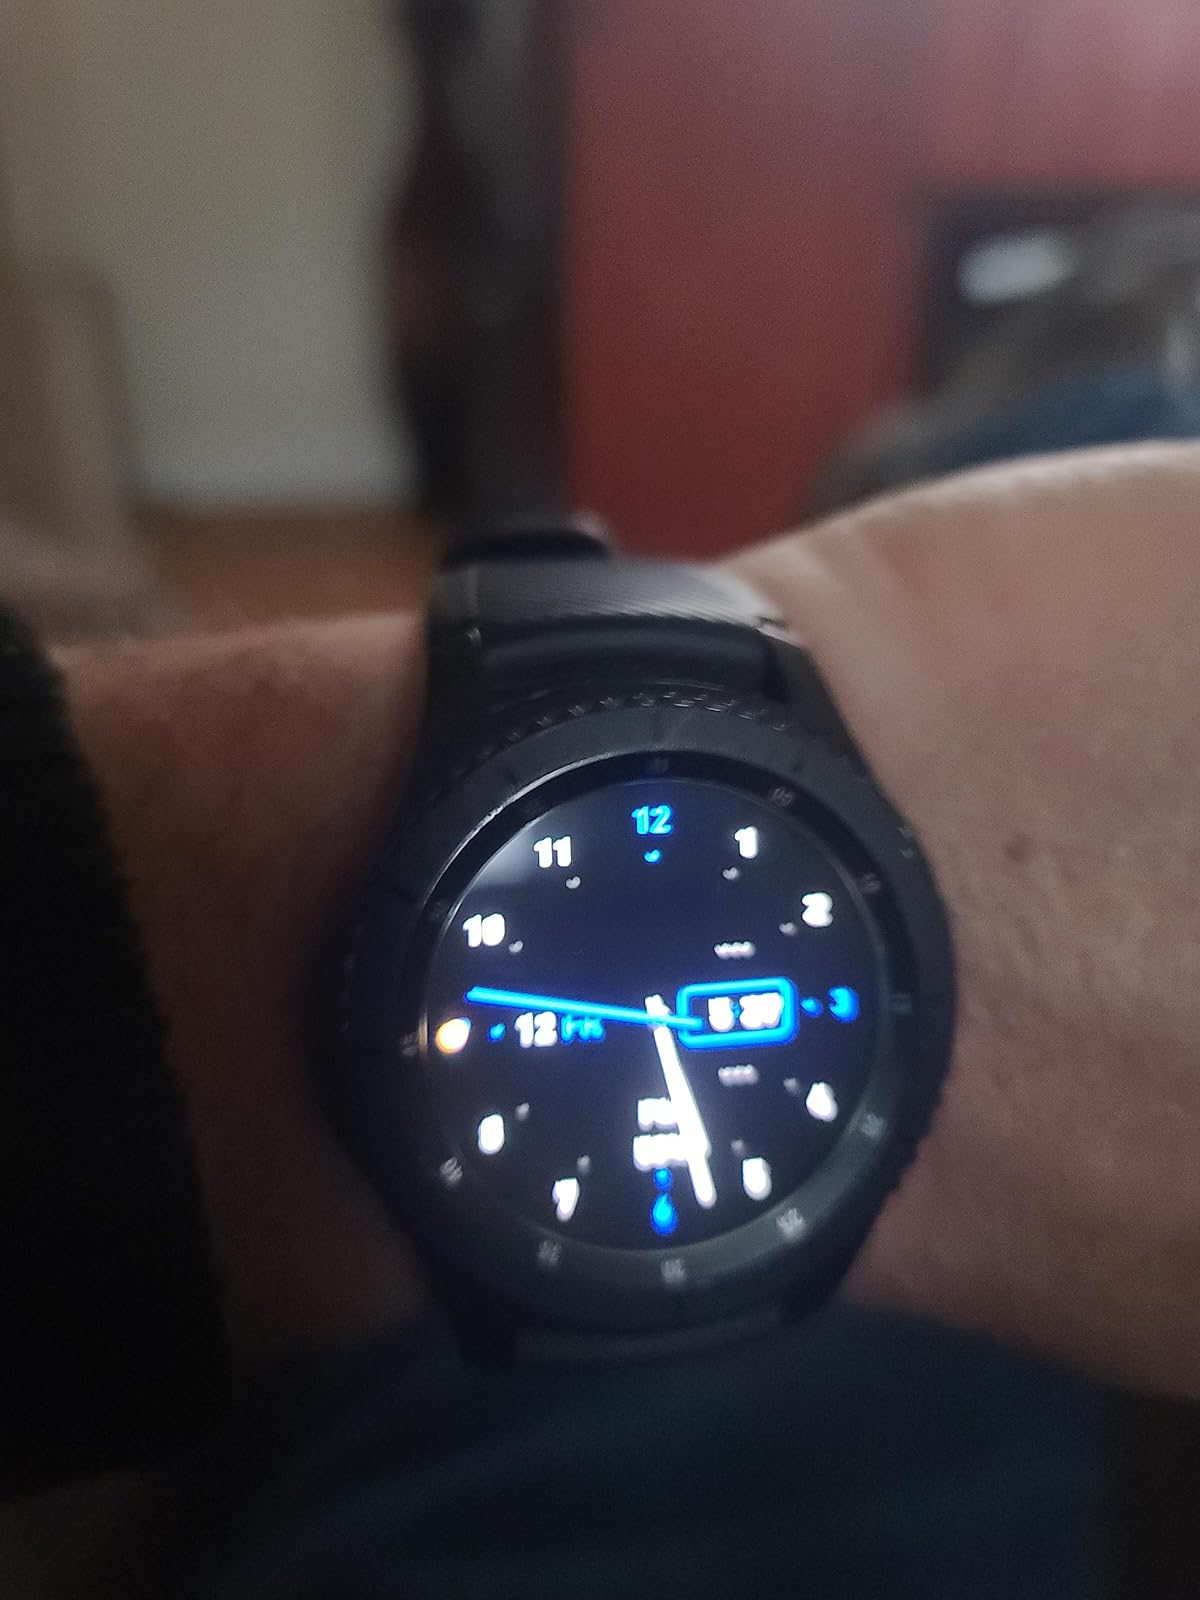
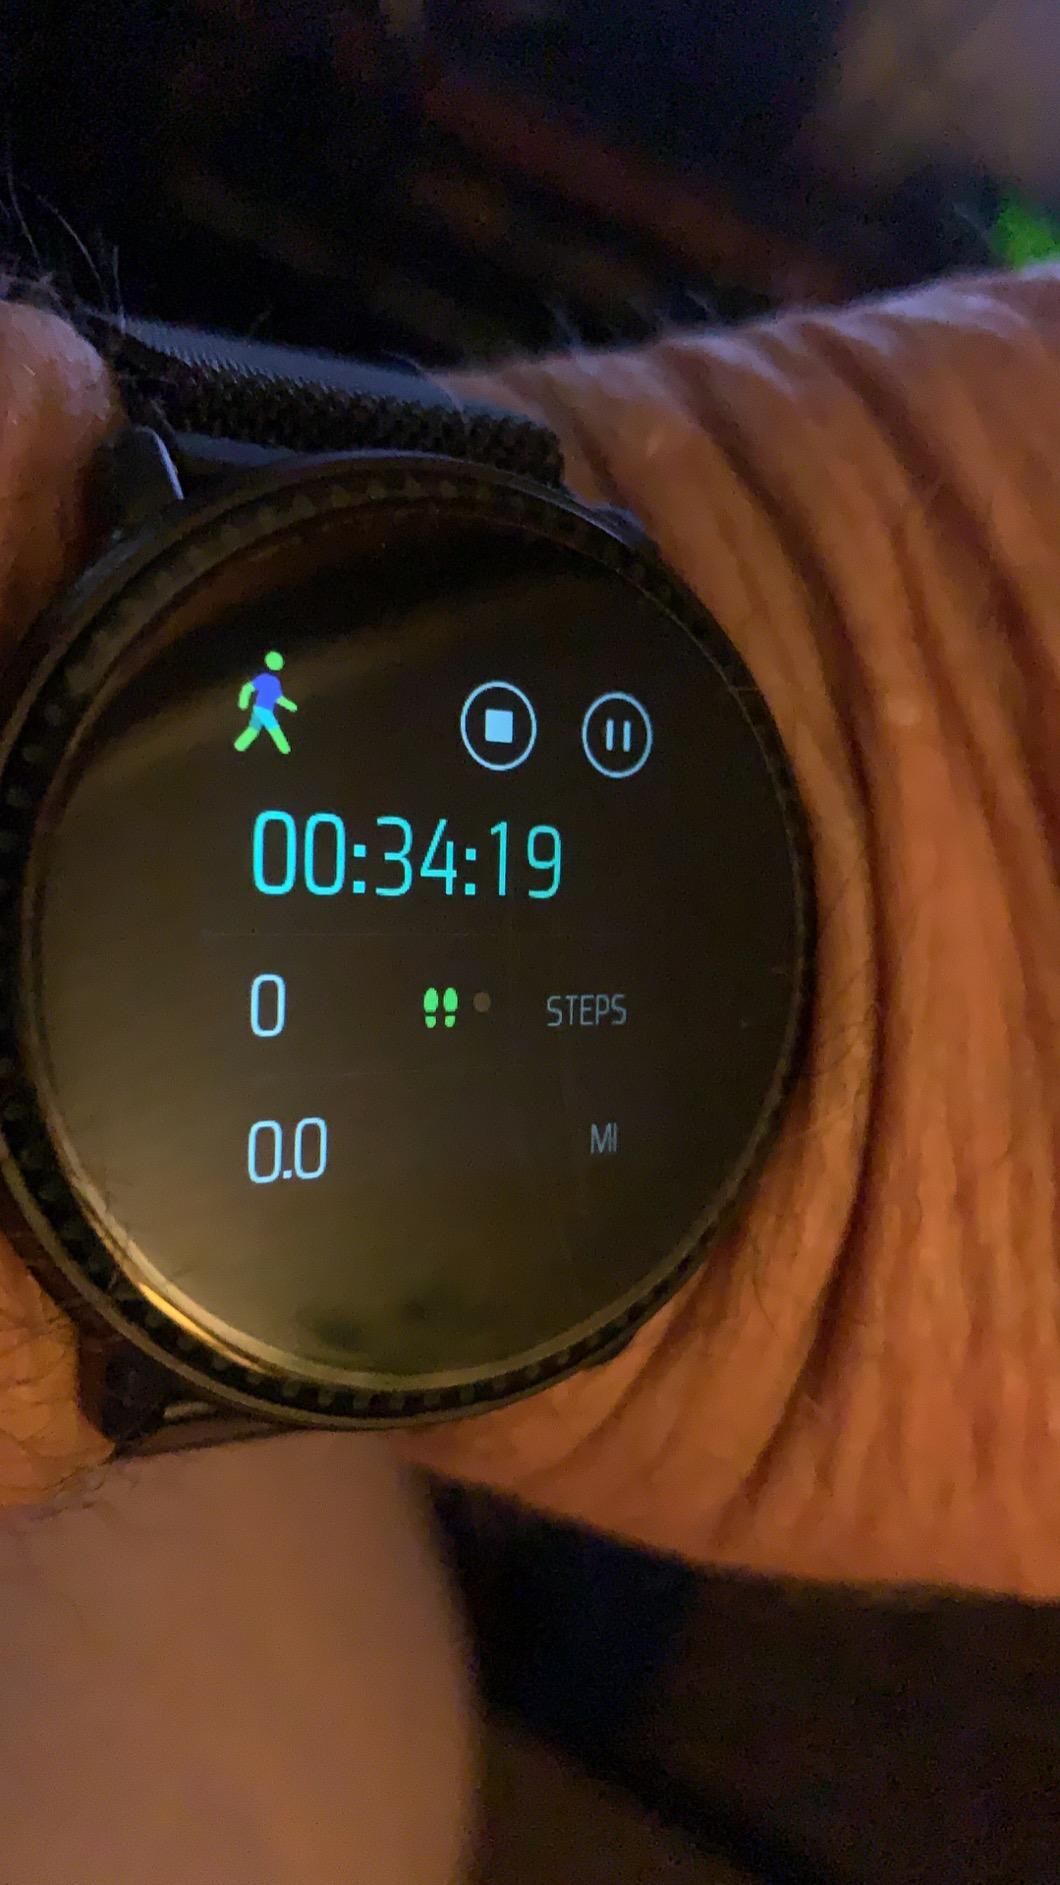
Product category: smartwatch
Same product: no